Latvia–Poland relations

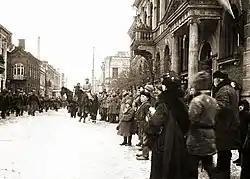
Polish 5th Legions' Infantry Regiment in Daugavpils after the Polish–Latvian victory against Soviet Russia in 1920

In 1922, Poland, Latvia, Estonia and Finland were the signatories of the Warsaw Accord, which however did not enter into force, as Finland did not ratify it under pressure of Germany, which was hostile to Poland. Instead, in 1925, Poland, Latvia, Finland and Estonia signed a convention on conciliation and arbitration in Helsinki.